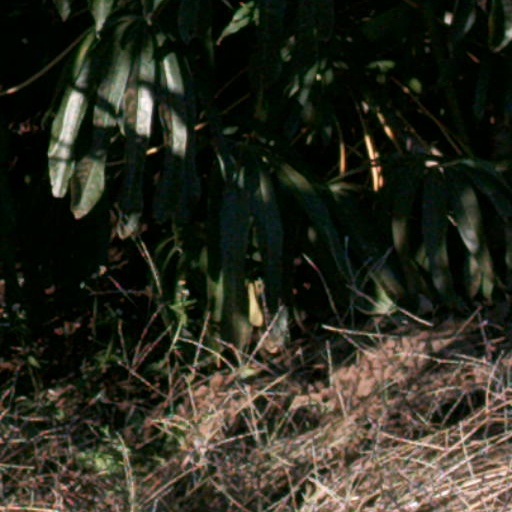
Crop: cassava